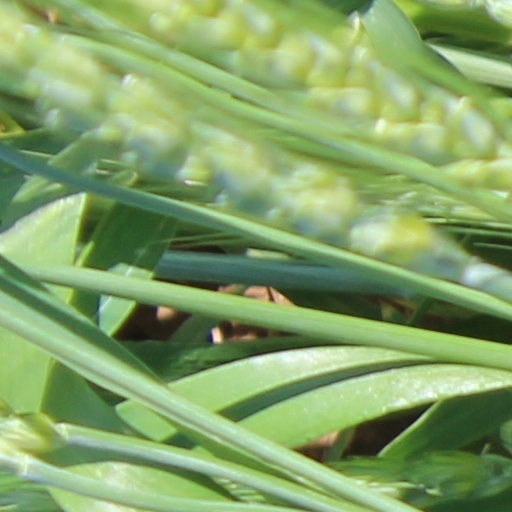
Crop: wheat